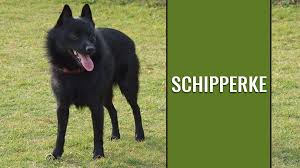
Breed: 201-n000024-schipperke